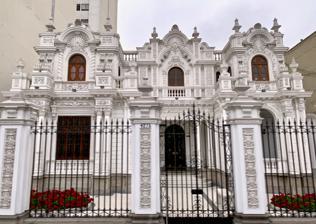
Building: Casa Suárez
Country: Peru
Year built: 1939
Cultural heritage site in Lima, Peru Casa Suárez Casona Suárez General information Architectural style Neo-Baroque Address 4275 Arequipa Ave. Inaugurated 1939 Owner Gay Suárez del Castillo Design and construction Architect(s) Ricardo de Jaxa Malachowski The Casa Suárez is a house located in the city of Lima, Peru. It was declared Cultural heritage of the Nation in May 2007. History Its construction date is estimated at 1939 by the Polish architect Ricardo de Jaxa Malachowski under the auspices of Gay Suárez del Castillo, a doctor and congressman during the government of Manuel Prado , who hired him in 1932. The house was a reception place for political personalities of the time. Suárez lived in the home until his death on January 4, 1968. In July 2016, the house was restored thanks to a conservation program of the Miraflores city council to rescue real estate of historical value. The investment was S/. 400,000, and the work was supervised by members of the Ministry of Culture . Overview The property is a neo-baroque family home located on the 42 Arequipa Ave. (formerly Leguía Ave.), in the Miraflores district . The particularity of its architecture is that its façade was inspired by the Government Palace of Peru . It occupies an area of more than 1,300 m² , and has 35 rooms, including the entrance hall , two main rooms, a dining room, central patio, and the chapel with an image of the Lord of Miracles . See also Government Palace , the inspiration of the house's façade. Historic Centre of Lima References